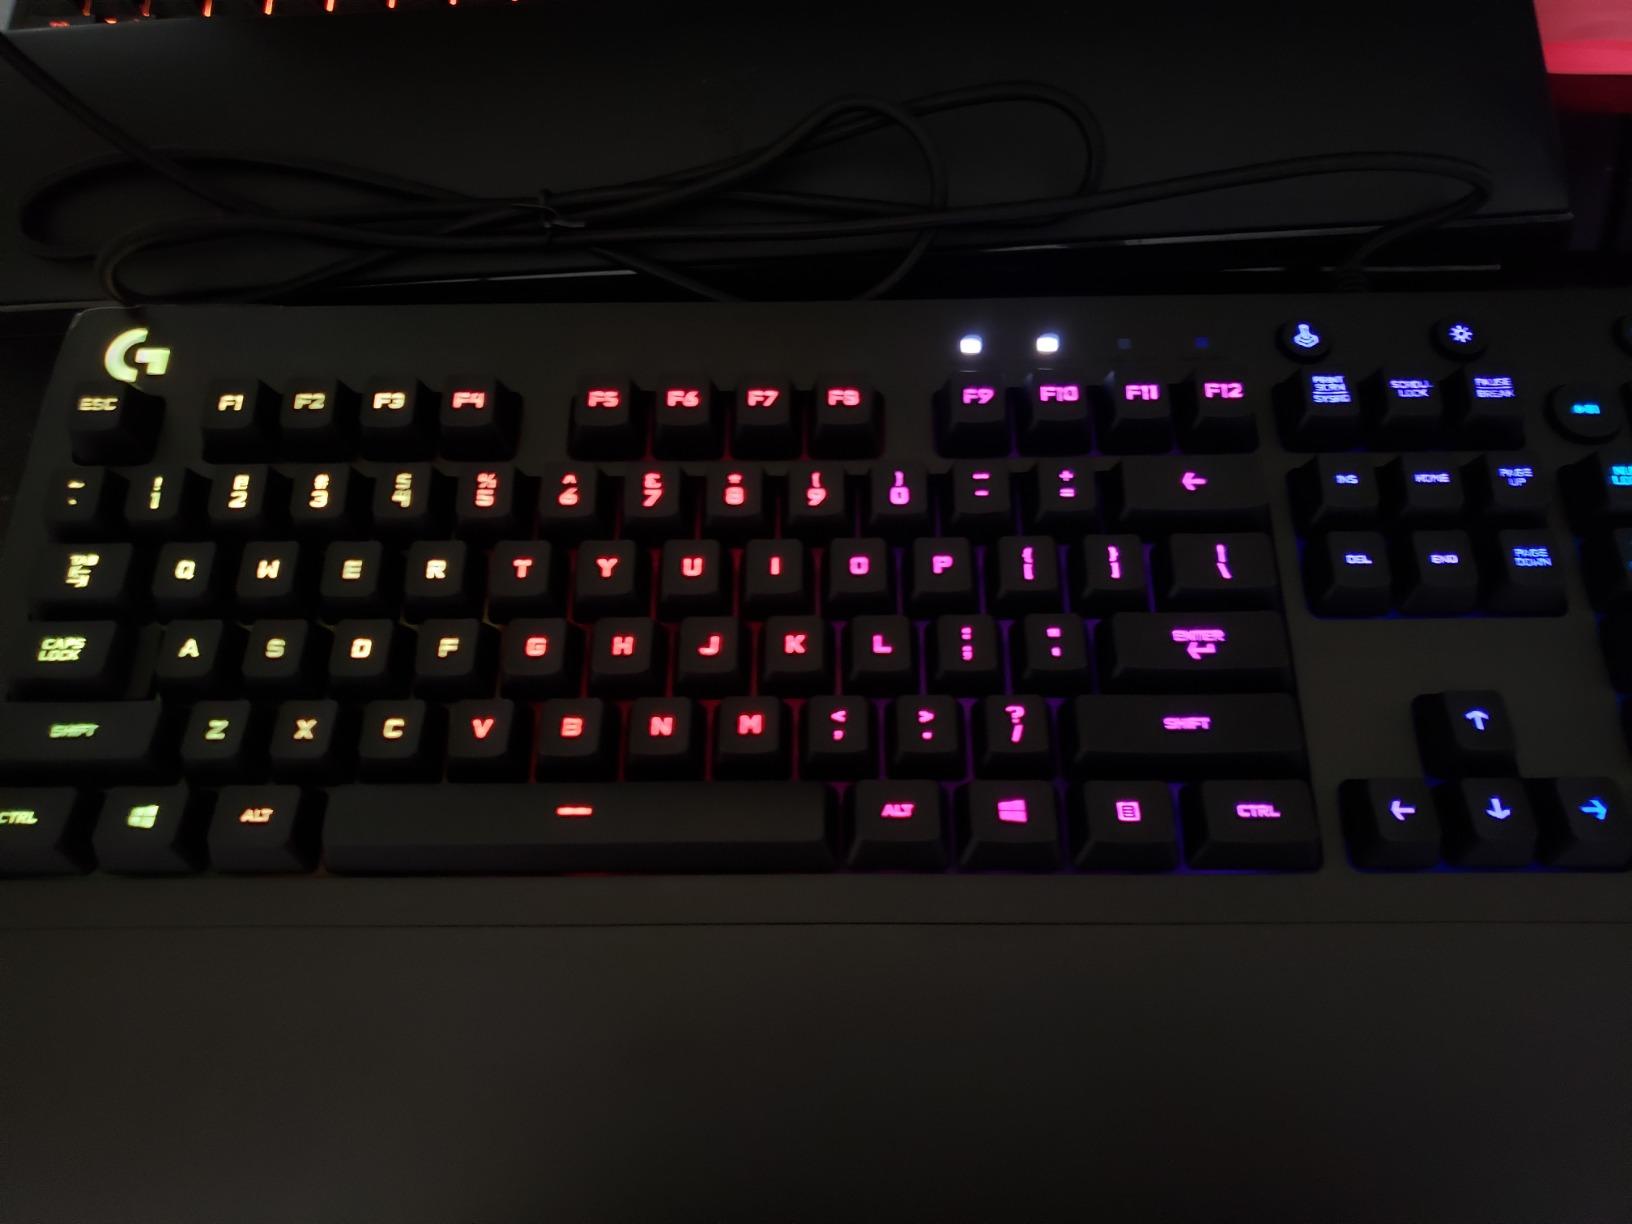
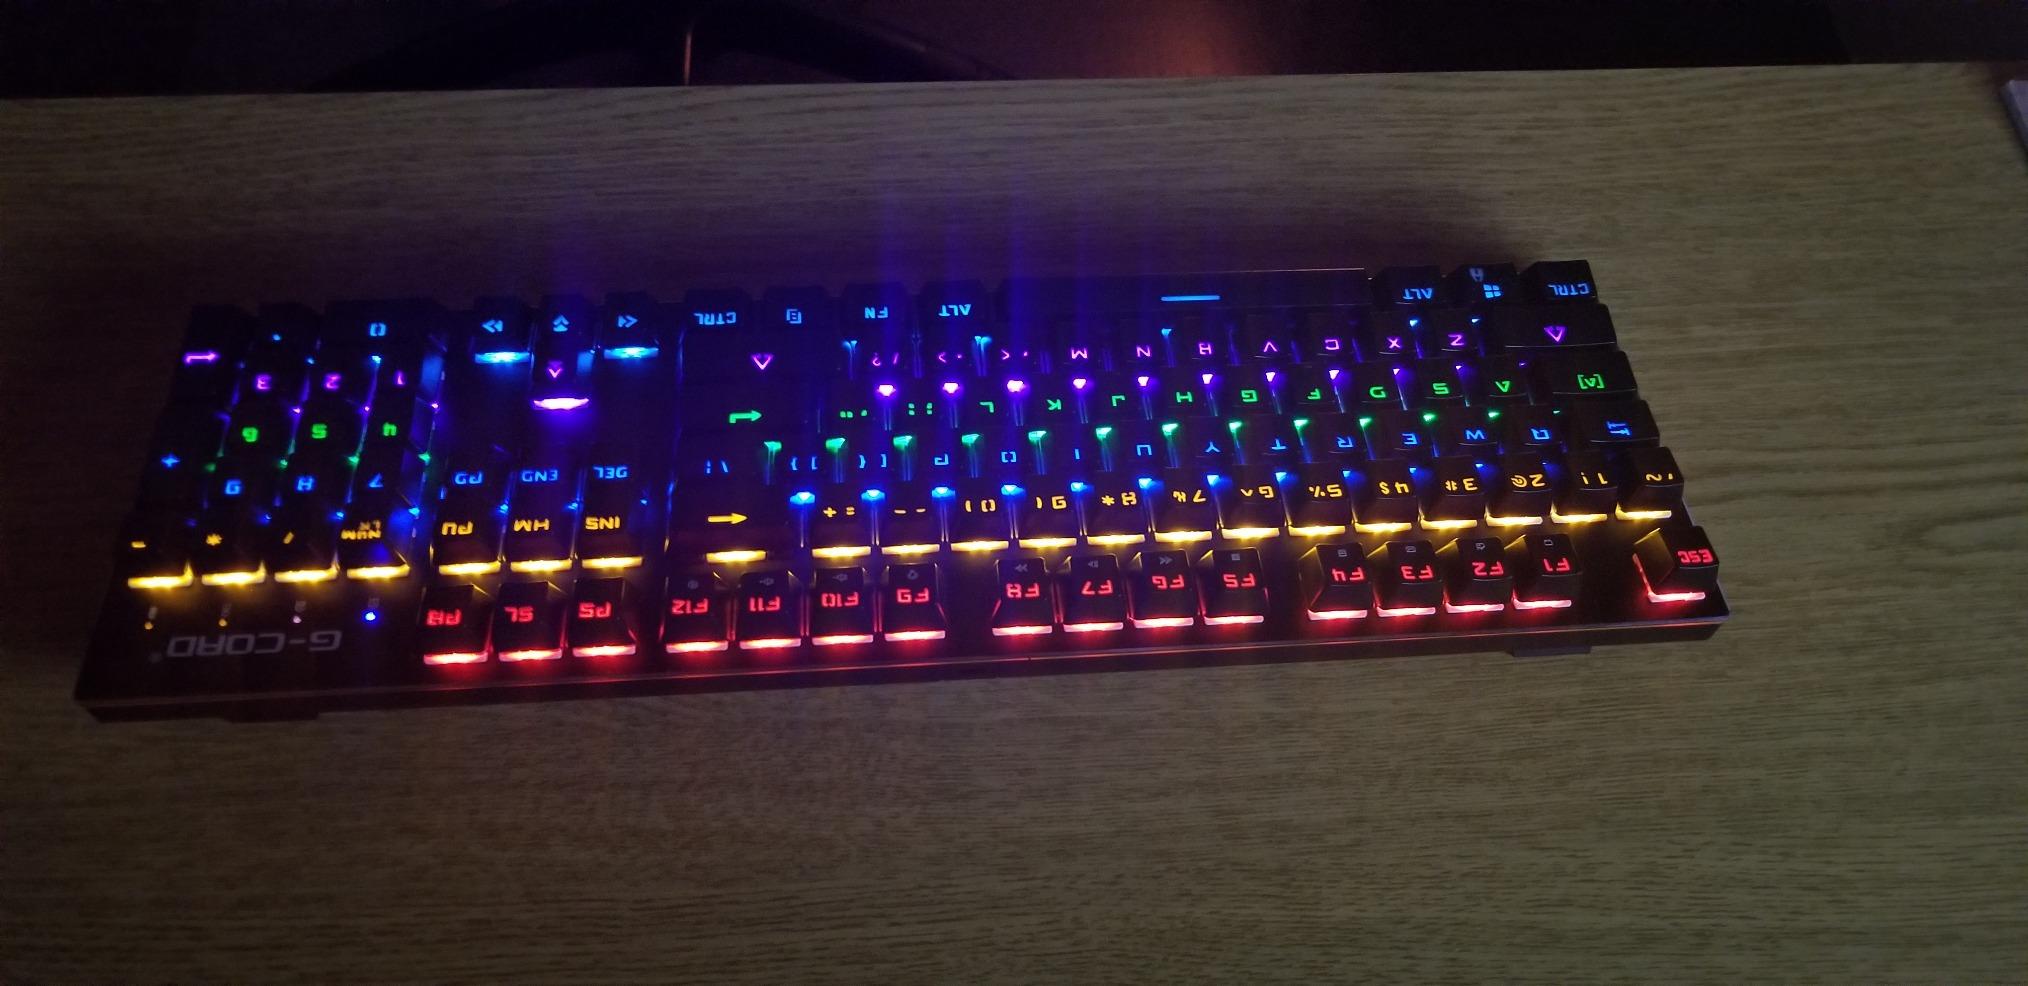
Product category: keyboard
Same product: no